Jakarta History Museum

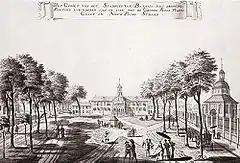
Drawing of the city hall in Batavia (by Danish painter Johannes Rach, late 18th century)

The building where the museum is established was formerly the city hall of Batavia, the "Stadhuis". The first Stadhuis was finalized in 1627 in the location of the present building. The construction of this building was continued in 1649. In 1707, the building was renovated as a whole, which resulted in the present building. Several features of the present building came from this year, including the portico. The renovation was completed in 1710 and the building was inaugurated by Governor General Abraham van Riebeeck as the administrative headquarter of the Dutch East India Company.